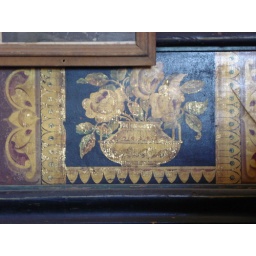
The wall of an old theater in Nevada